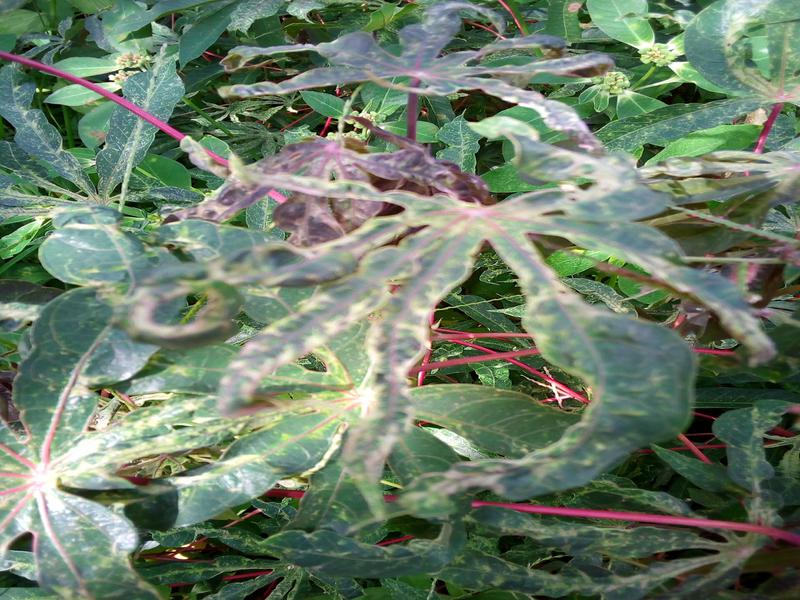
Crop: cassava
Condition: mosaic_disease